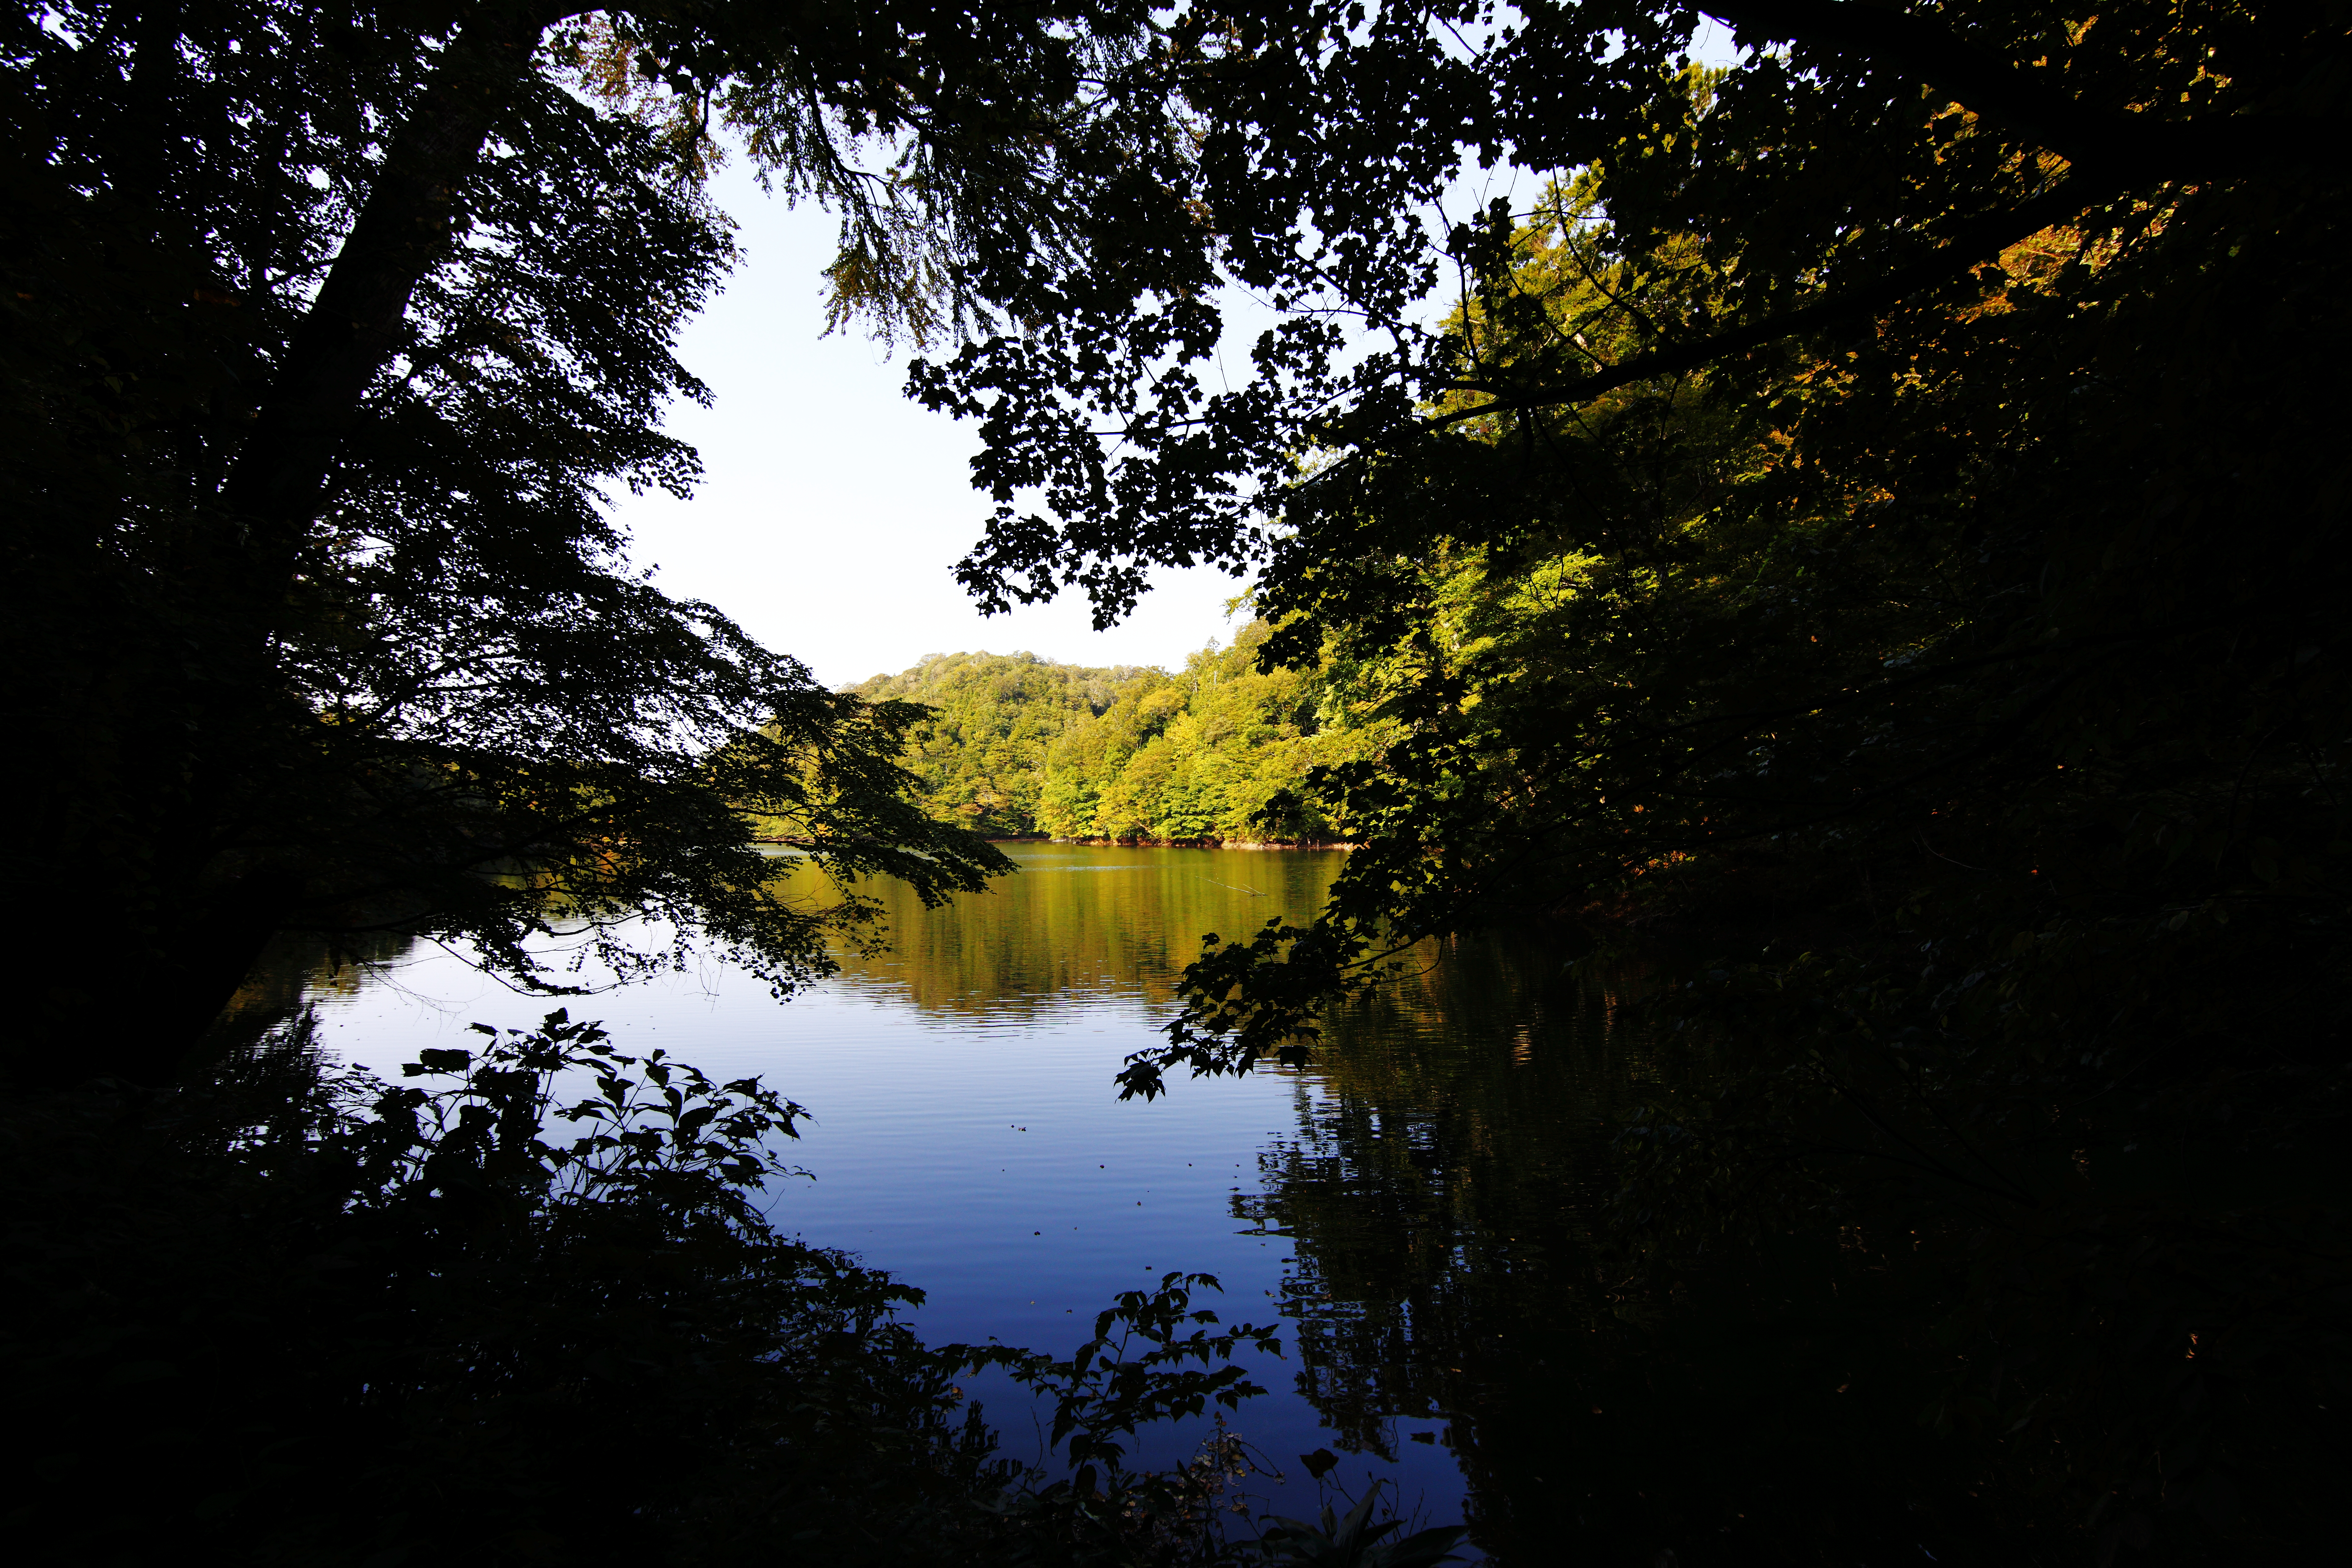
landscape, tree, water, nature, forest, plant, sunlight, morning, leaf, lake, river, pond, reflection, high, autumn, body of water, 5d, hires, markii, hi, res, resolution, juniko, atmospheric phenomenon, woody plant